Beaumont, Texas

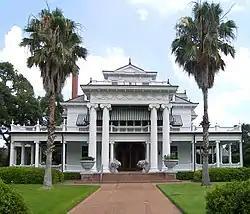
McFaddin-Ward House

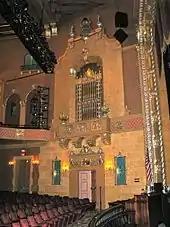
Jefferson Theatre

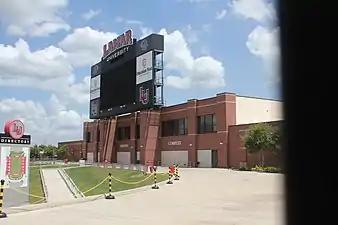
Athletic complex at Lamar University

Beaumont hosts many museums and buildings open for tours within the Southeast Texas region. The Art Museum of Southeast Texas (AMSET), with its Perlstein Plaza, was dedicated in memory of pioneer real estate developer Hyman Asher Perlstein (1869–1947), who arrived in Beaumont in 1889 as a poor Jewish immigrant from Lithuania and eventually became one of the city's major builders. The museum stands on the site of the Perlstein building, which was the tallest structure between Houston and New Orleans when it was erected in 1907. Only one column still remains from the building. AMSET, formerly the Beaumont Art Museum, exhibits 19th–21st century American art with a collecting focus on Texas art and Folk Art and offers 10–14 educational programs in any given year. Admission is free, and is the only museum open seven days per week. Likewise, Beaumont Children's Museum started in 2008 and opened in 2012; the museum moved to a temporary location in 2015 to the Beaumont Civic Center. Babe Didrikson Zaharias Museum is another notable museum dedicated to the life of the Beaumont native and accomplished athlete.